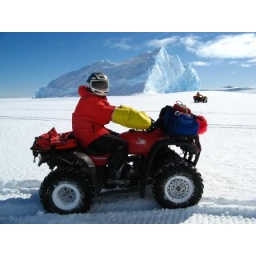
me on quad bike in front of blue iceberg in Sparkes Bay